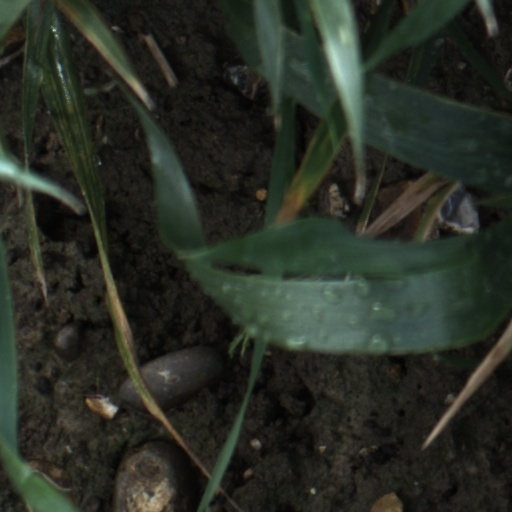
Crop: wheat